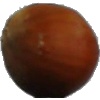
Label: Nut Forest 1